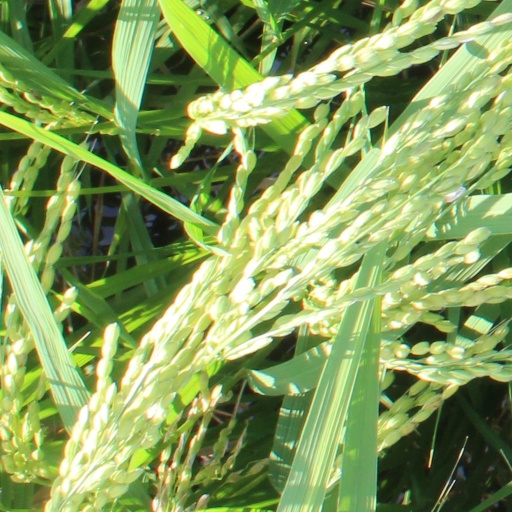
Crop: rice